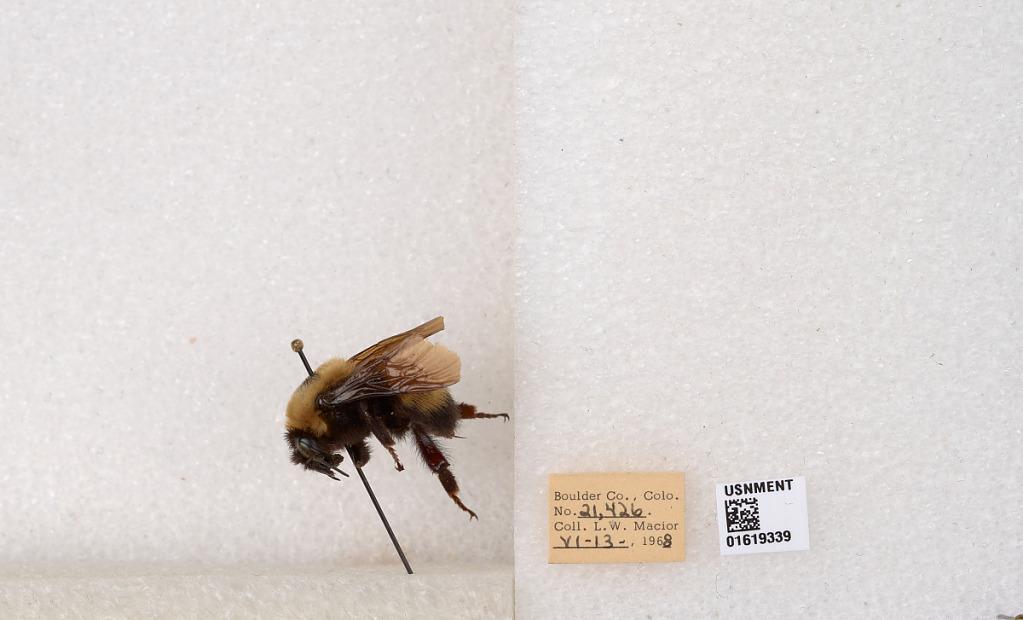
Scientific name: Bombus (Bombus) nevadensis Cresson